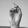
ASL letter: D